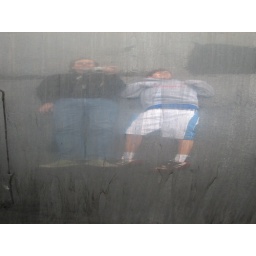
scott and peter on the ground reflected in the milk tanker truck